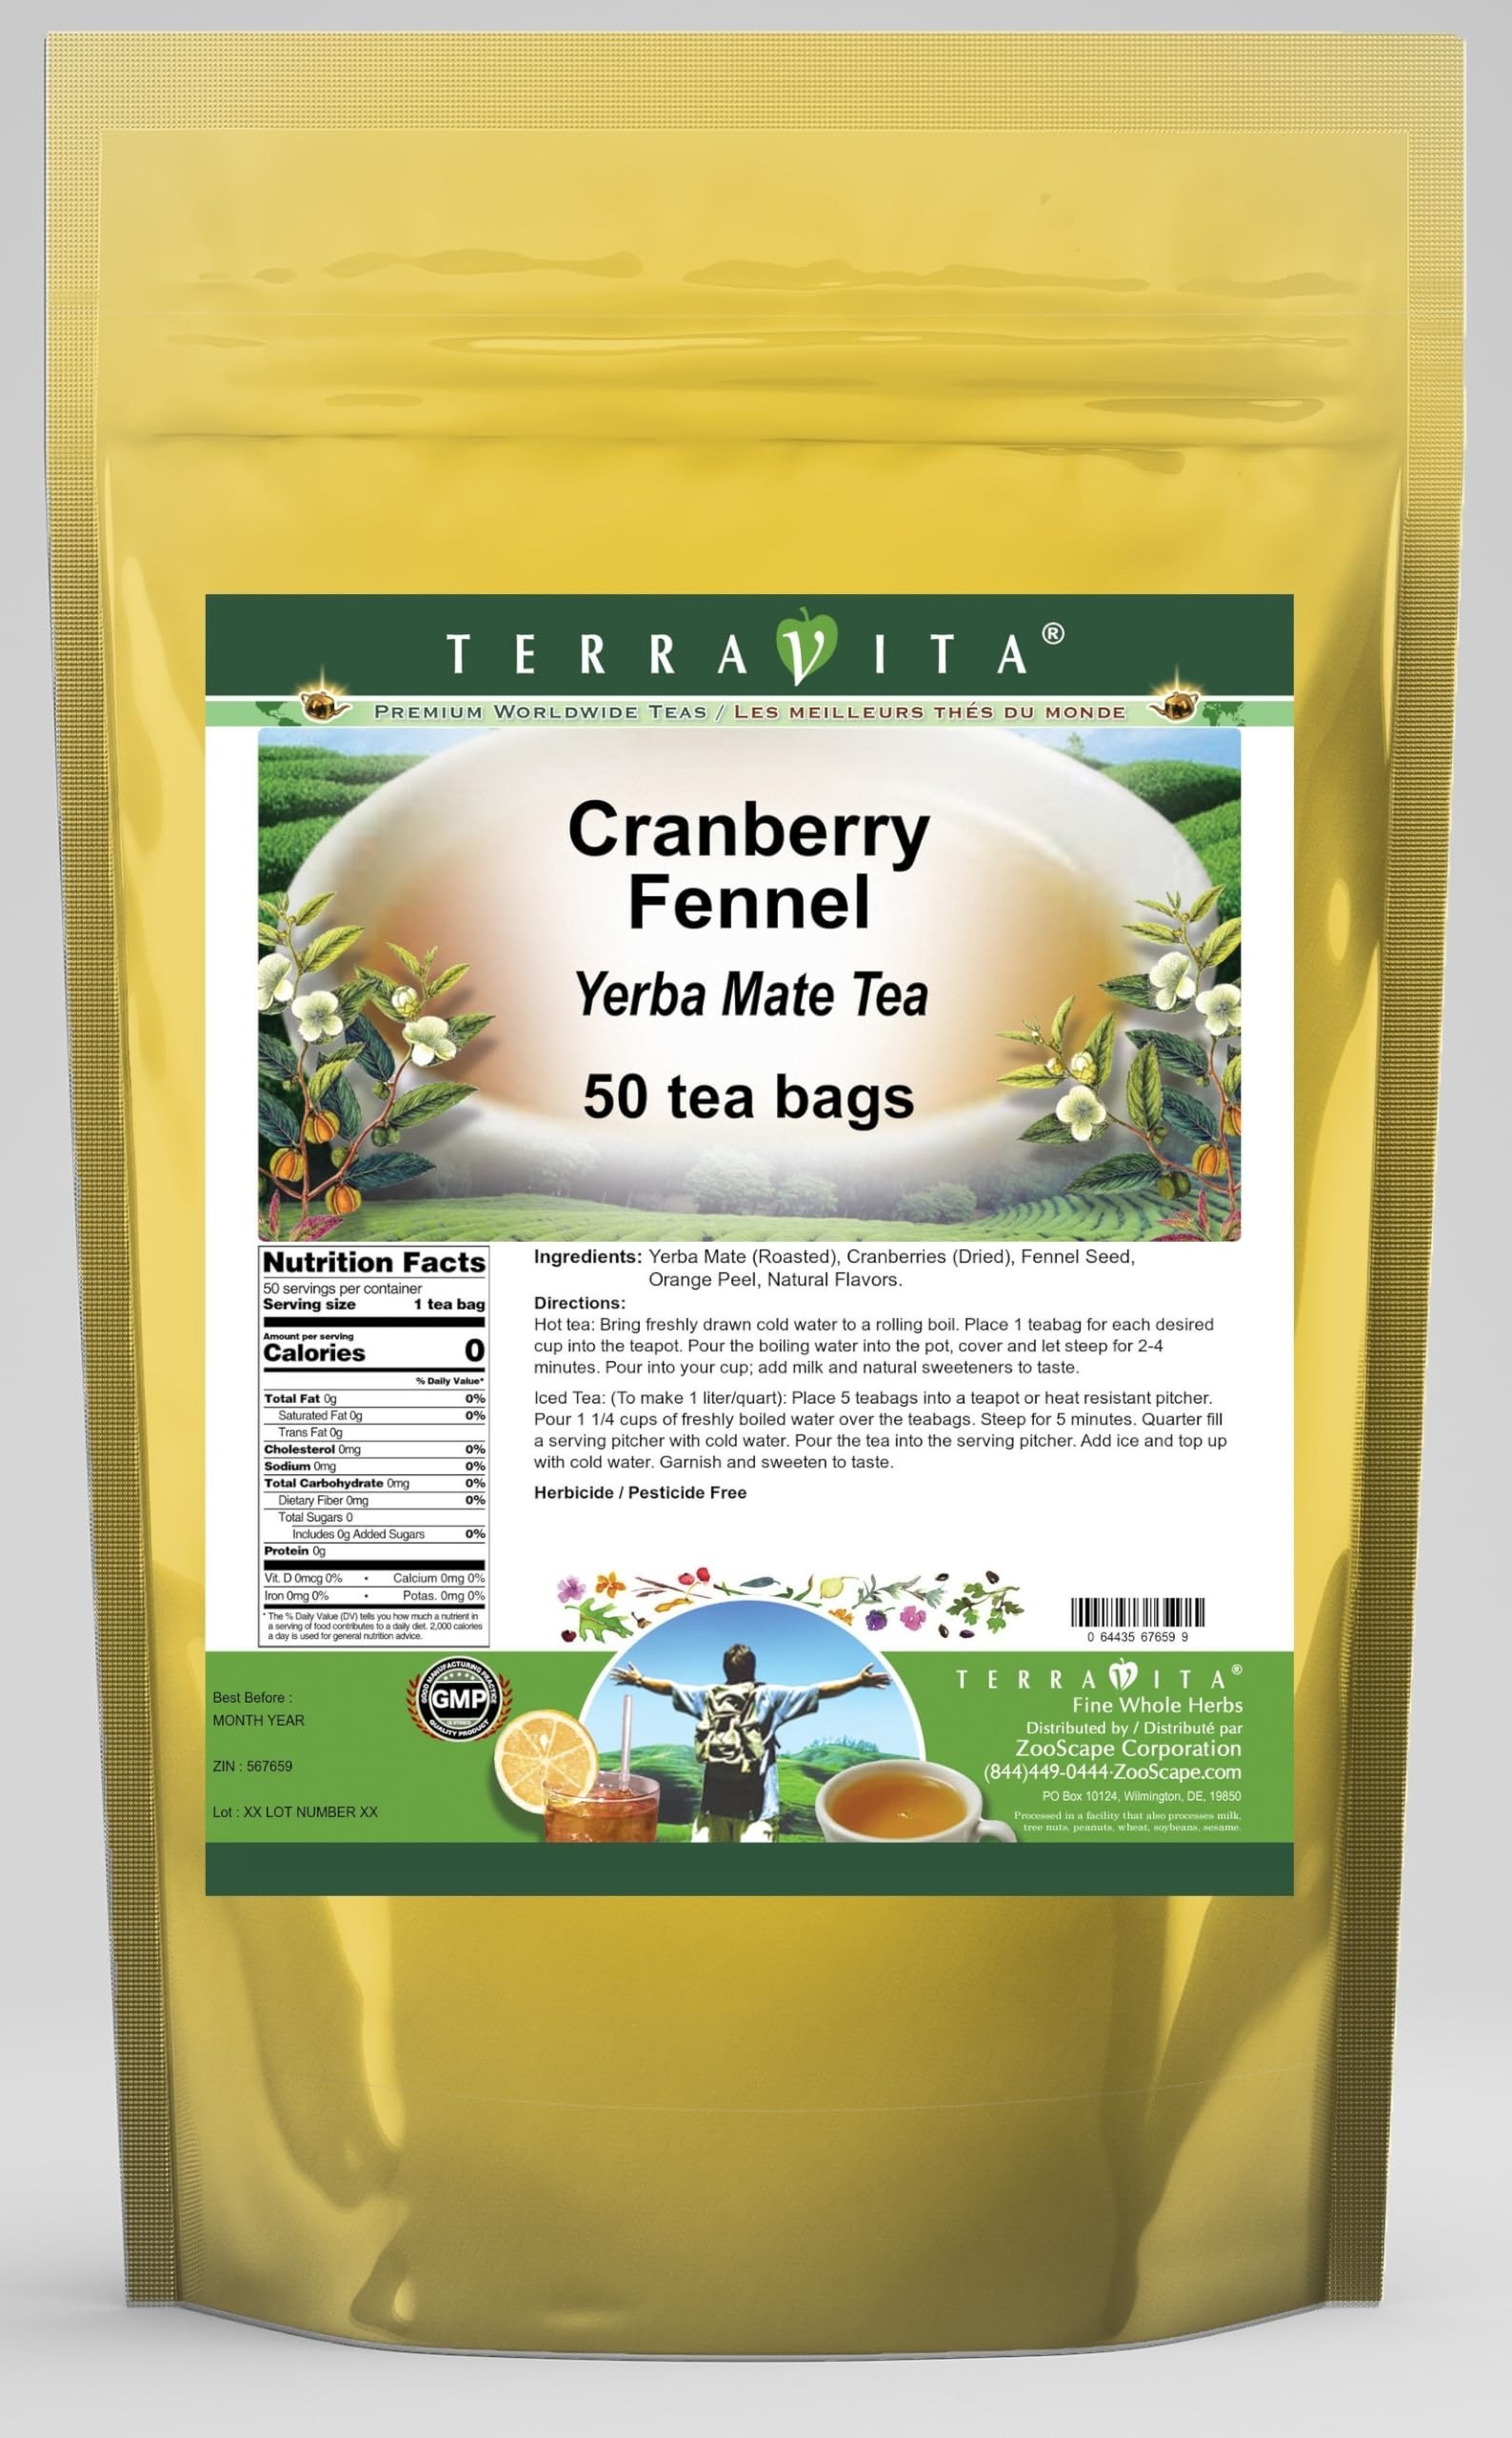
Item Name: Cranberry Fennel Yerba Mate Tea (50 tea bags, ZIN: 567659) - 2 Pack
Bullet Point 1: Our Cranberry Fennel Yerba Mate tea is a scrumptuous all-natural flavored Yerba Mate coffee substitute with Cranberries, Fennel Seed and Orange Peel that will refresh you with its terrific taste! You will enjoy the earthy and acidity-free Cranberry Fennel aroma and flavor again and again! - Ingredients: Yerba Mate, Cranberries, Fennel Seed, Orange Peel and Natural Cranberry Fennel Flavor.
Bullet Point 2: No fillers.
Bullet Point 3: Manufacturer: TerraVita
Bullet Point 4: Size: 50 tea bags
Bullet Point 5: Yerba Mate Tea Bags - Packed in a convenient upright pouch!
Product Description: Our Cranberry Fennel Yerba Mate tea is a scrumptuous all-natural flavored Yerba Mate coffee substitute with Cranberries, Fennel Seed and Orange Peel that will refresh you with its terrific taste! You will enjoy the earthy and acidity-free Cranberry Fennel aroma and flavor again and again! - Ingredients: Yerba Mate, Cranberries, Fennel Seed, Orange Peel and Natural Cranberry Fennel Flavor. - Hot tea brewing method: Bring freshly drawn cold water to a rolling boil. Place 1 teabag for each desired cup into the teapot. Pour the boiling water into the pot, cover and let steep for 2-4 minutes. Pour into your cup; add milk and natural sweeteners to taste. - Iced tea brewing method: (To make 1 liter/quart): Place 5 teabags into a teapot or heat resistant pitcher. Pour 1 1/4 cups of freshly boiled water over the teabags. Steep for 5 minutes. Quarter fill a serving pitcher with cold water. Pour the tea into the serving pitcher. Add ice and top up with cold water. Garnish and sweeten to taste. - TerraVita is an exclusive line of premium-quality, natural source products that use only the finest, purest and most potent ingredients found around the world. TerraVita is hallmarked by the highest possible standards of purity, potency, stability and freshness. All of our products are prepared with the highest elements of quality control, from raw materials through the entire manufacturing process, up to and including the moment that the bottles or bags are sealed for freshness and shipped out to you. Our highest possible standards are certified by independent laboratories and backed by our personal guarantee. - TerraVita exists to meet and ensure your family's health and wellness without the harmful effects of chemicals and health products. We strive to make all of our products affordabl
Value: 100.0
Unit: Count

Price: 64.31